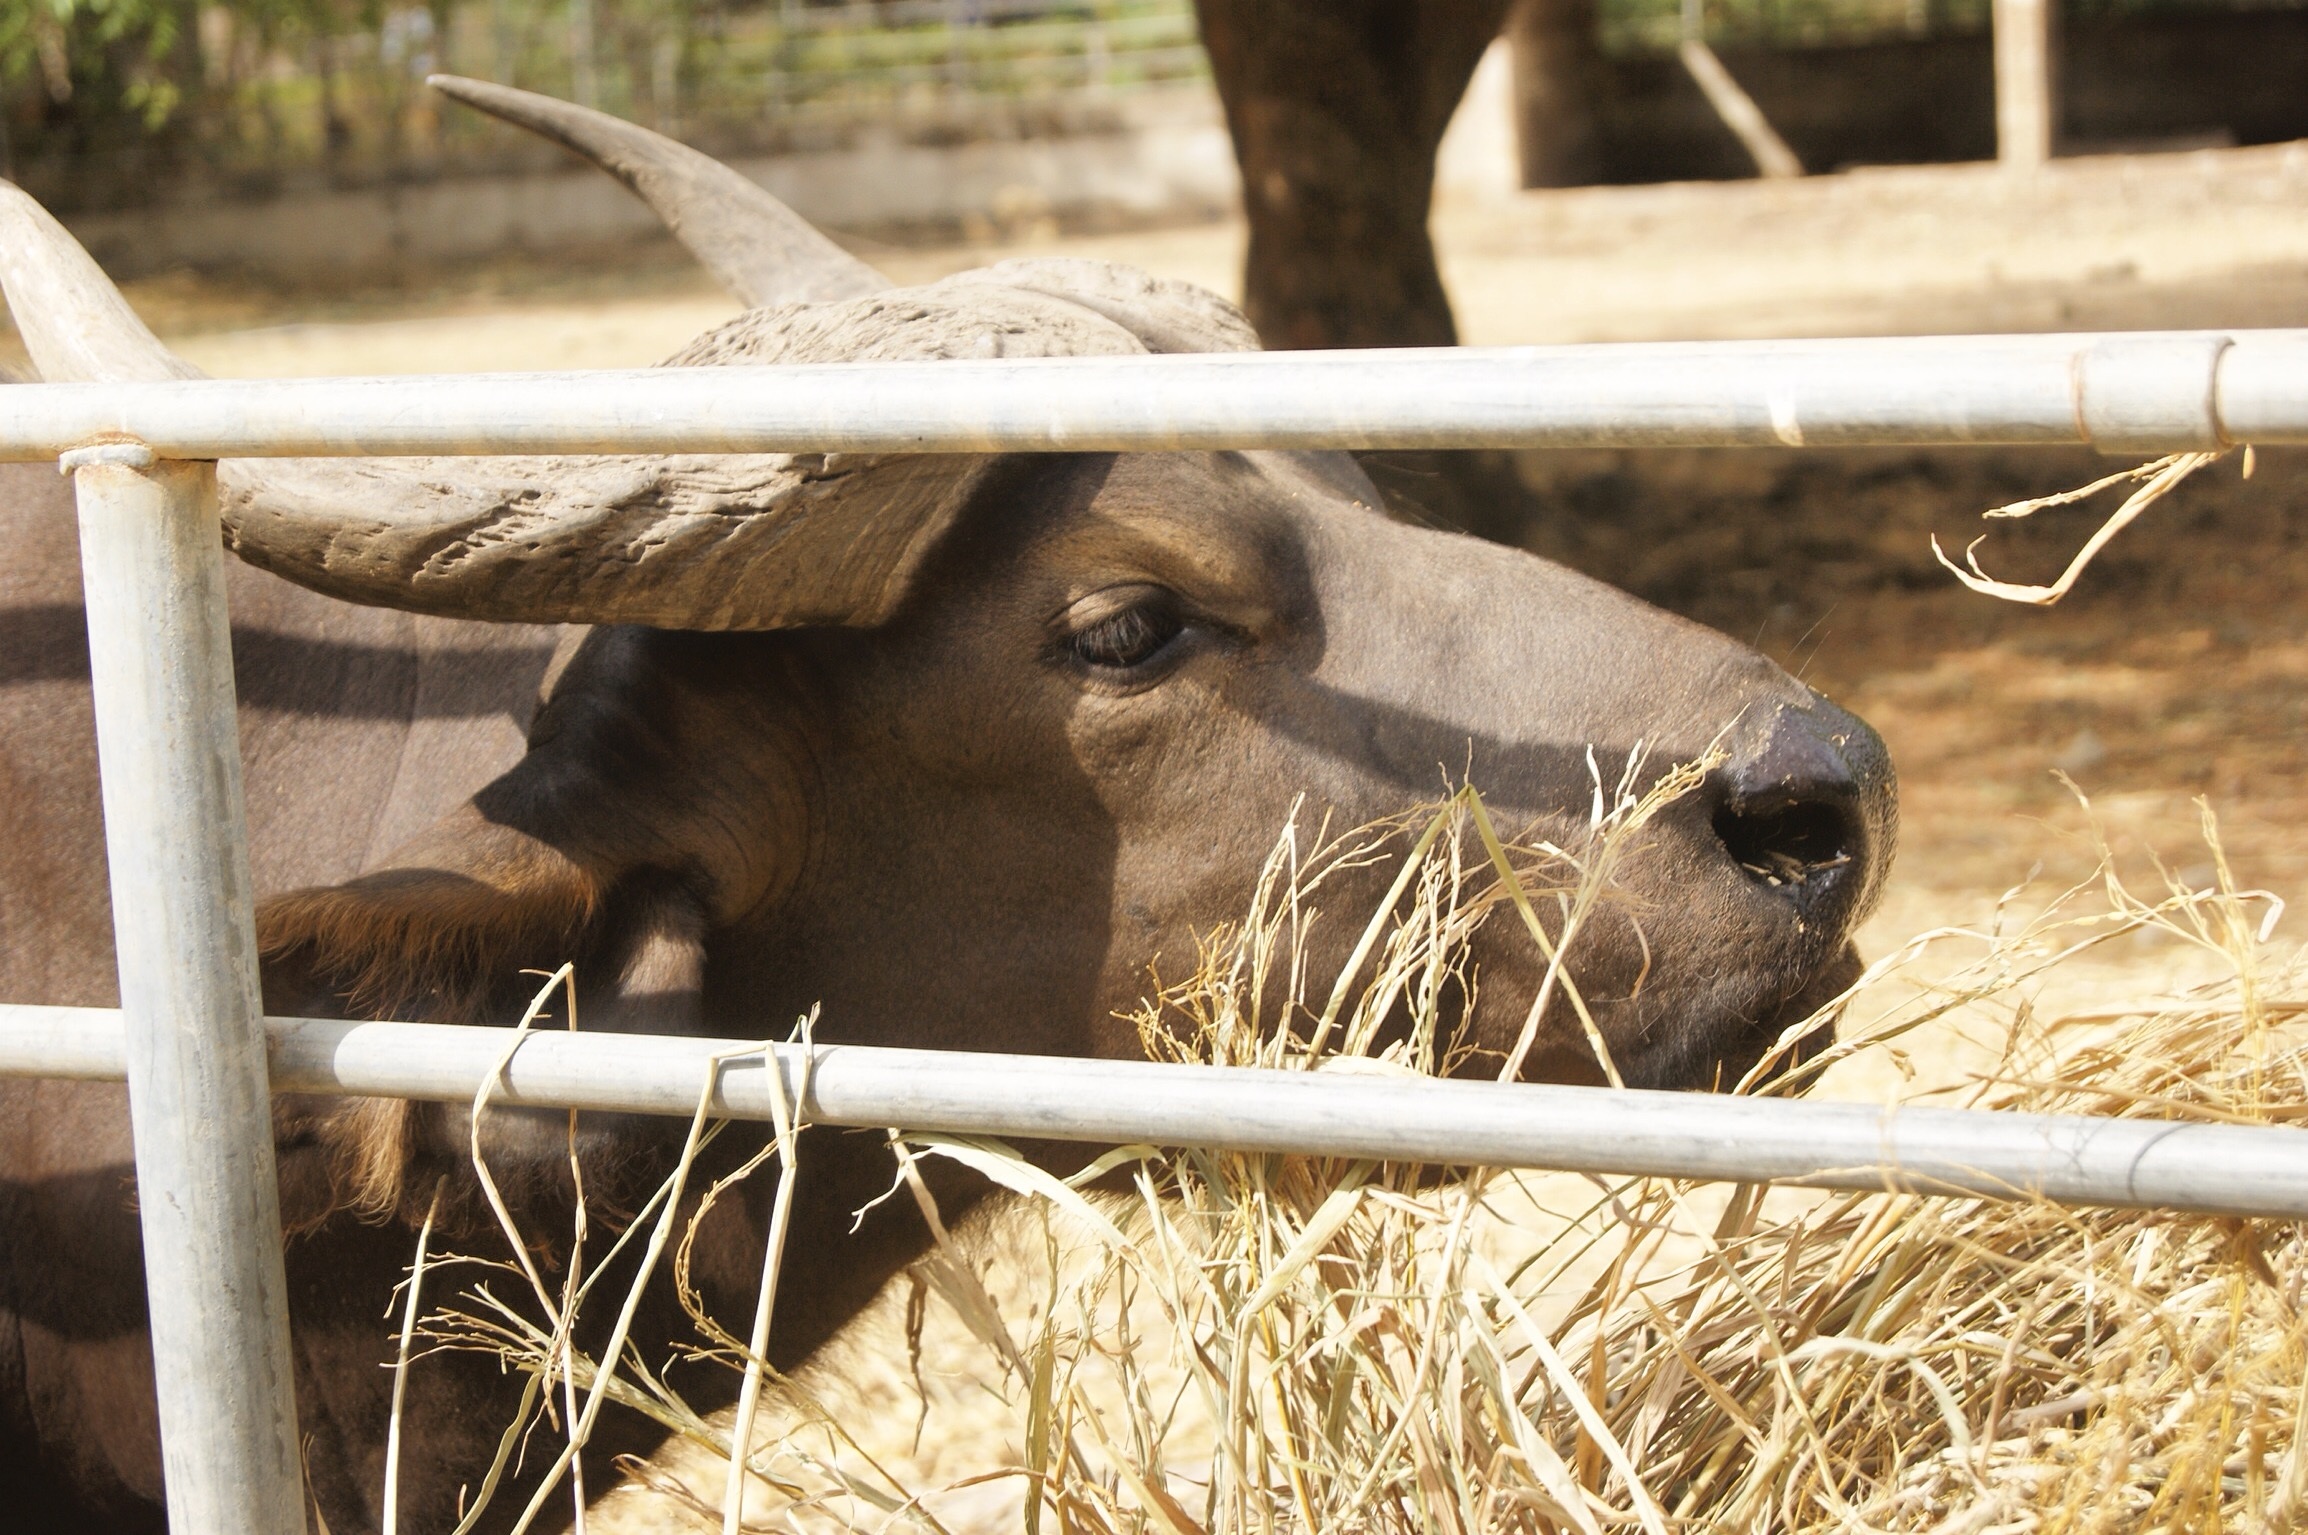
farm, wildlife, zoo, horn, sheep, mammal, fauna, calf, goats, cattle like mammal